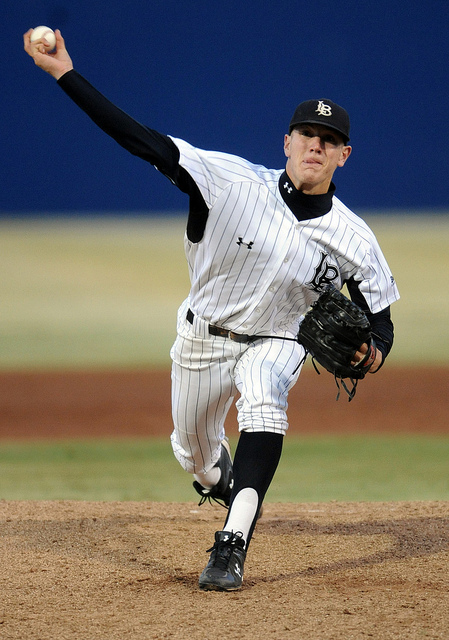
một người đàn ông đang chuẩn bị ném quả bóng chày